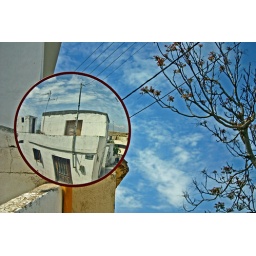
Der Ort im Spiegel - street in a mirror